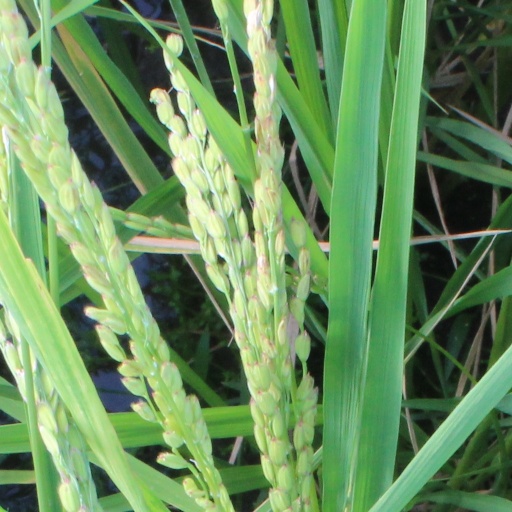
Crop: rice